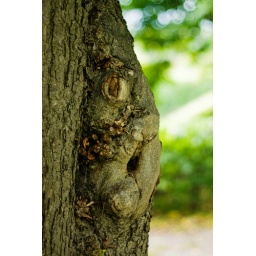
A face in a tree at Alnwick Gardens.